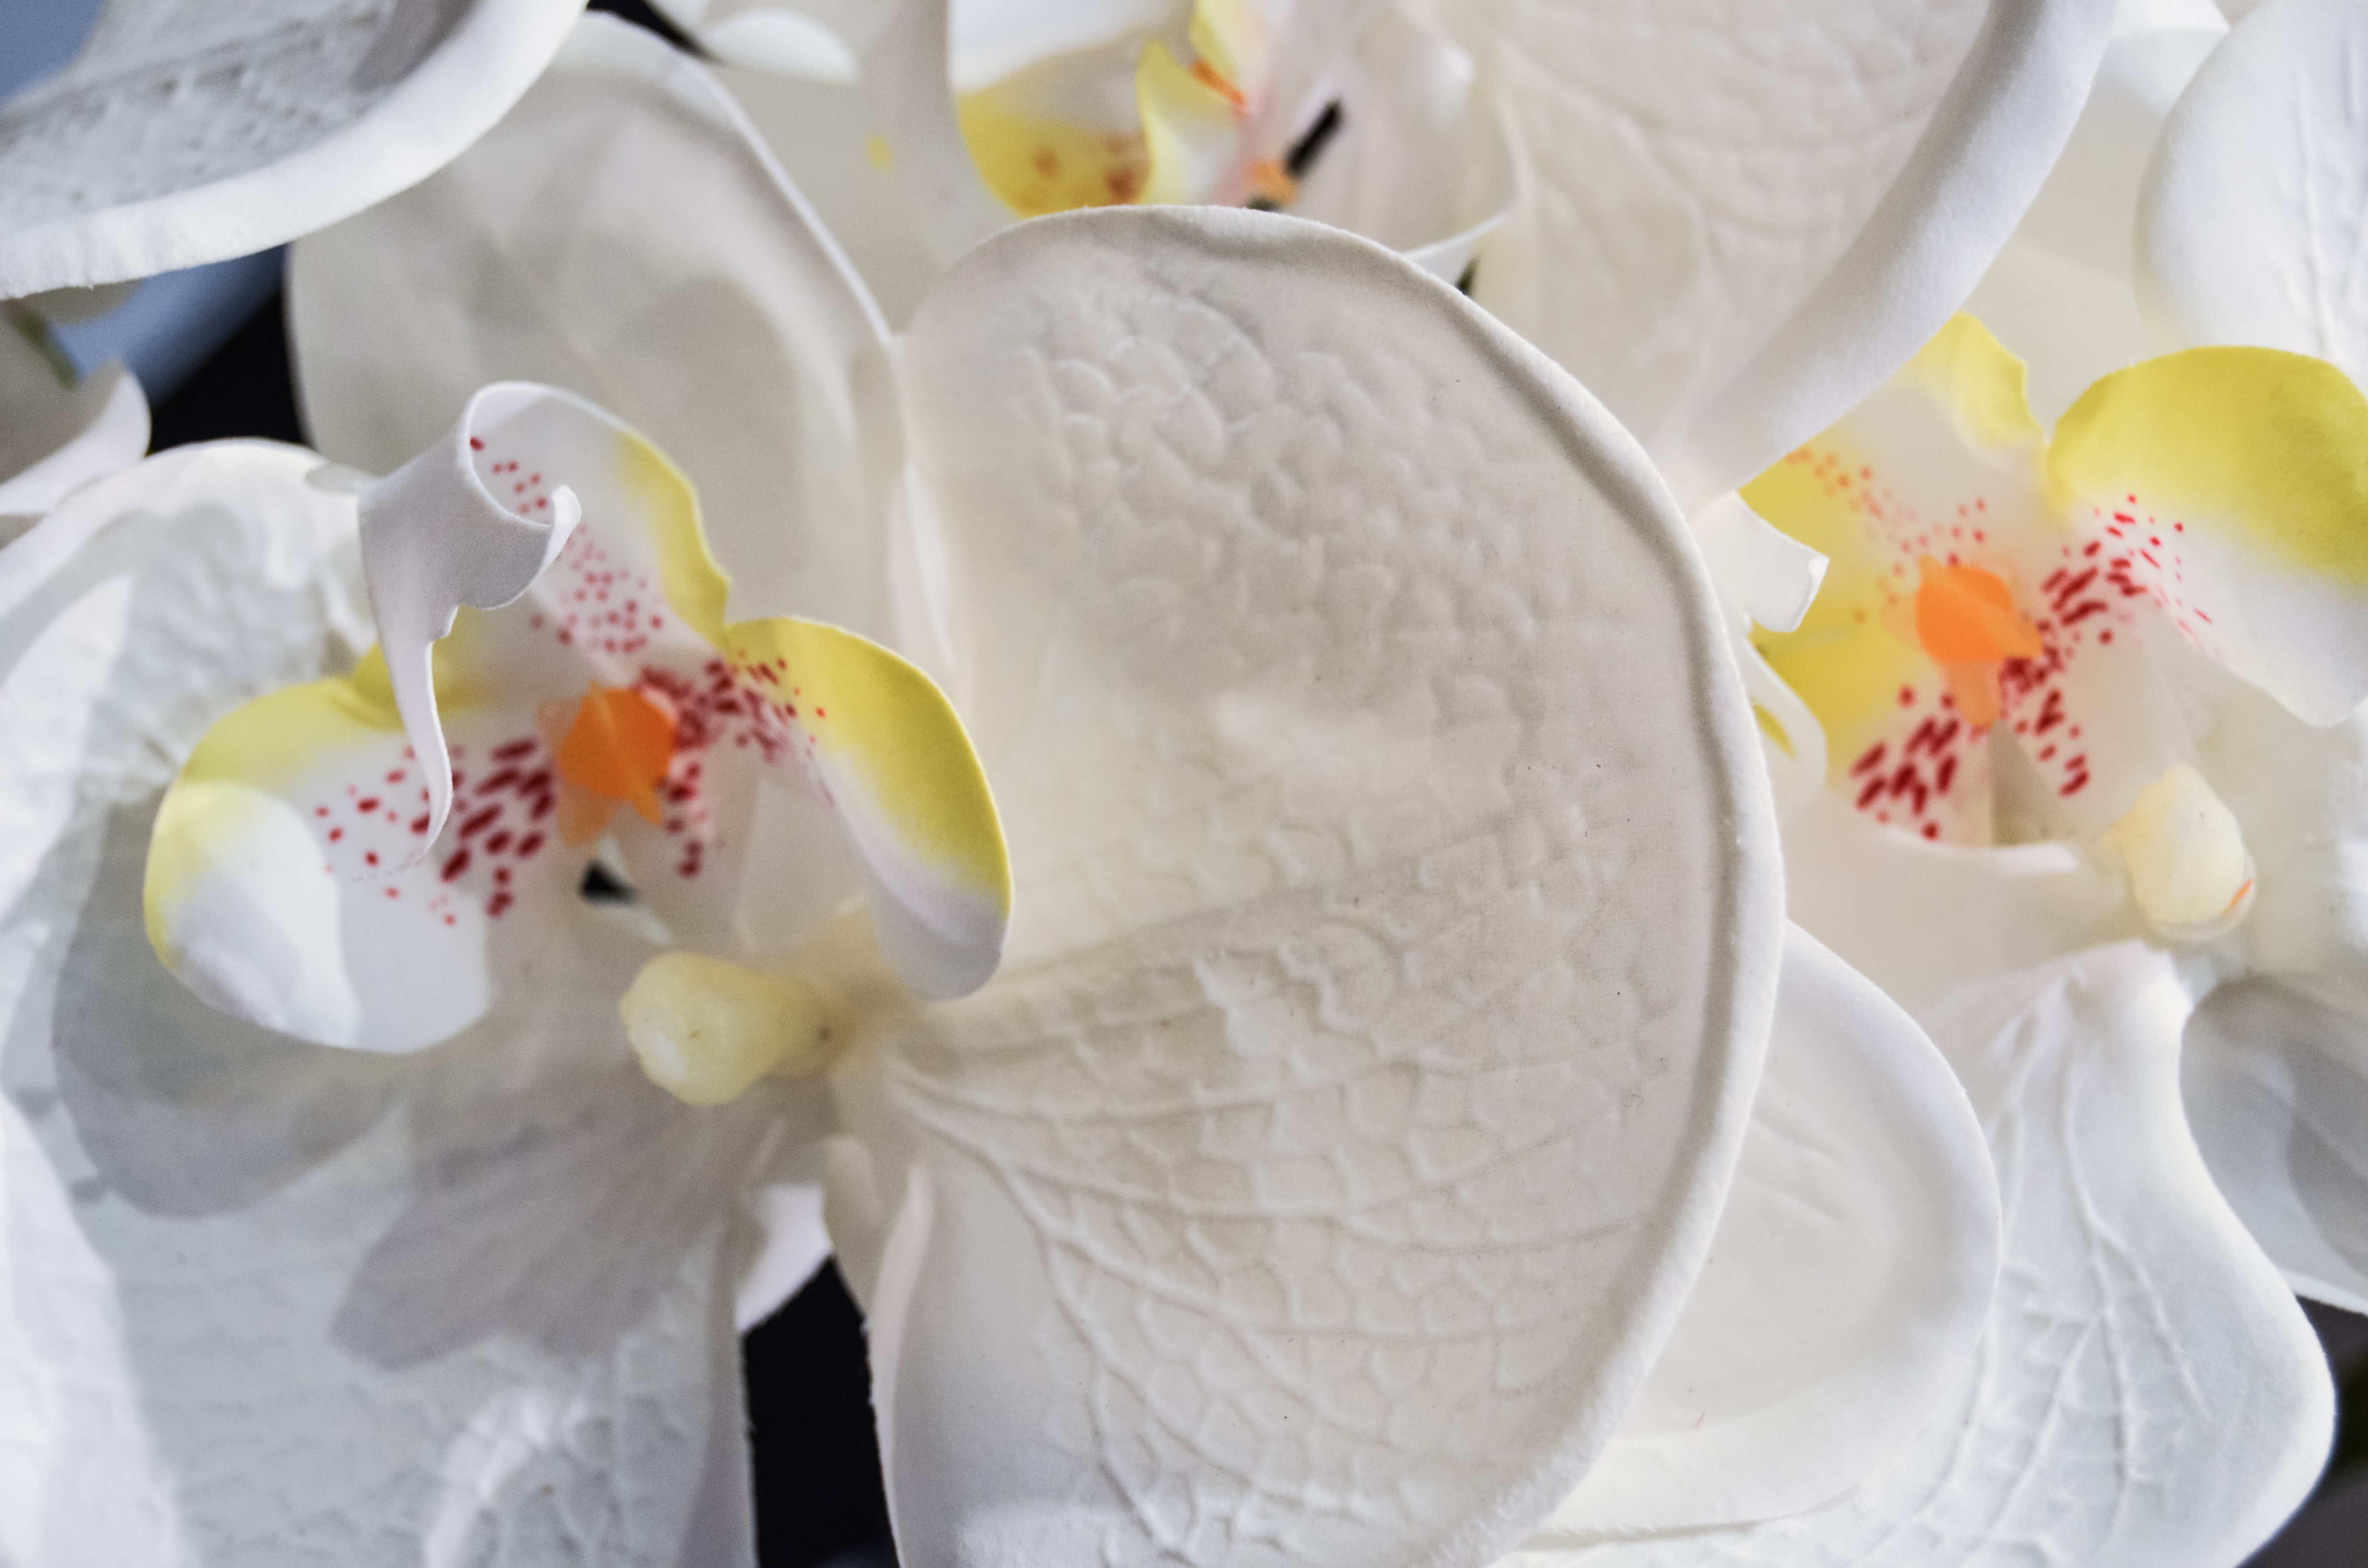
nature, plant, flower, petal, food, blooming, dessert, cuisine, cake, flowers, whipped cream, icing, orchis, fondant, wedding cake, torte, sugar paste, buttercream, cake decorating, pavlova